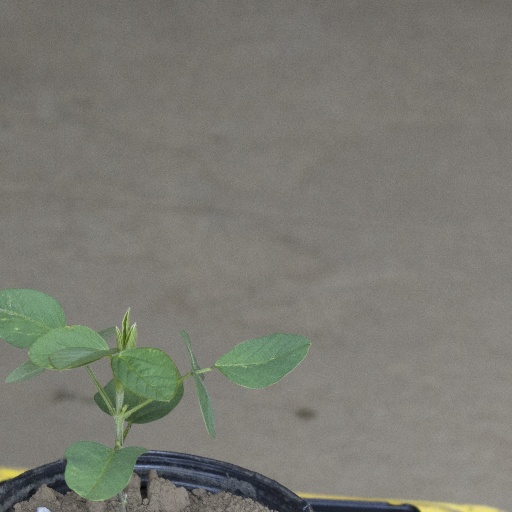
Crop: soybean